History of Ethiopia

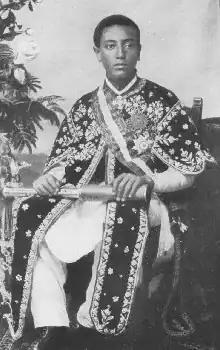

Empress Mentewab was crowned co-ruler upon the succession of her son (a first for a woman in Ethiopia) in 1730 and held unprecedented power over government during his reign. Her attempt to continue in this role following the death of her son in 1755 led her into conflict with Wubit (Welete Bersabe), his widow, who believed that it was her turn to preside at the court of her son Iyoas. The conflict between these two queens led to Mentewab summoning her Kwaran relatives and their forces to Gondar to support her. Wubit responded by summoning her own Oromo relatives and their considerable forces from Yejju.